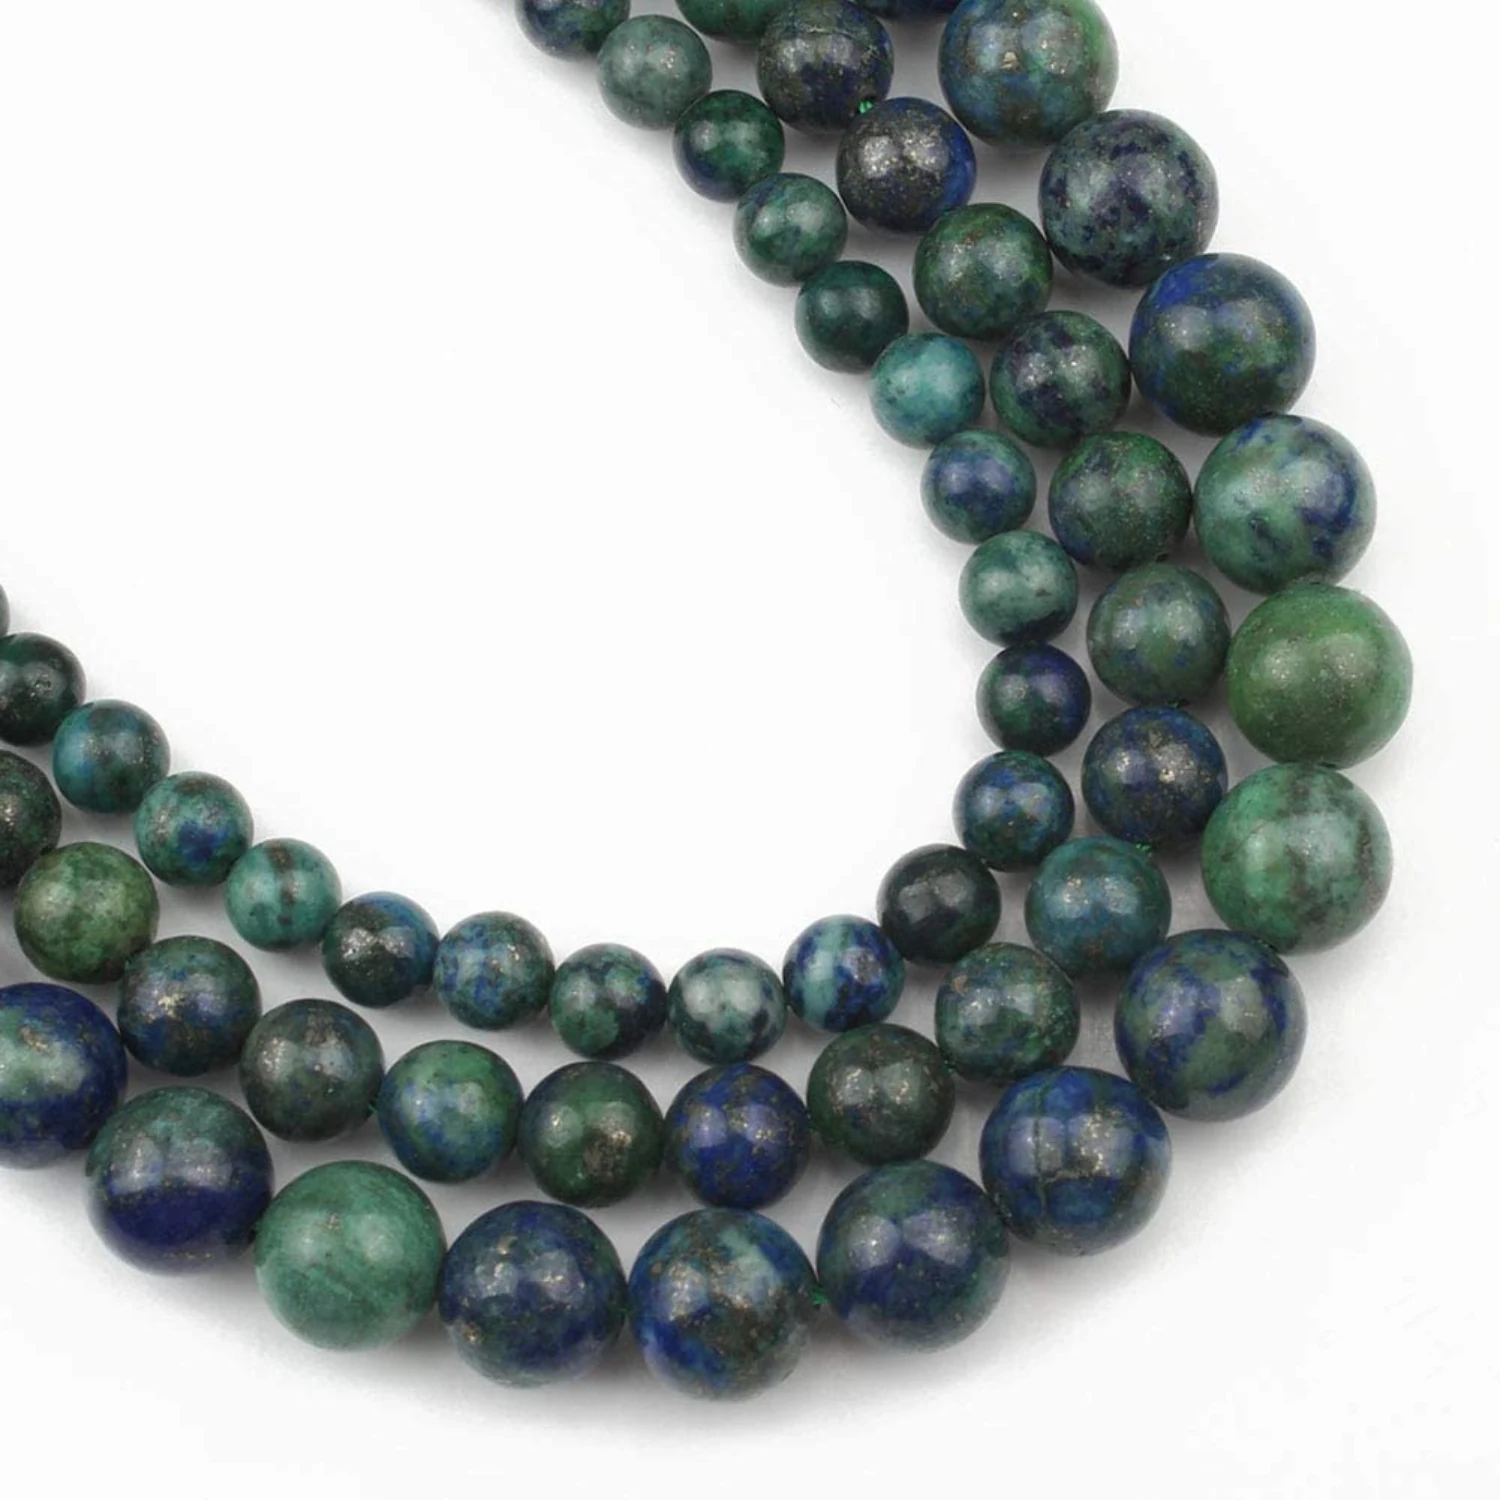
 DIYSM Jewelary Making Gemstone Round Beads | (8MM, Azurite AAA)
Type: Bracelets & Bangles
Brand: DIYSM
Price: Rs. 495
 DIYSM Jewelary making Gemstone Round Beads | (8MM, African Turquoise)